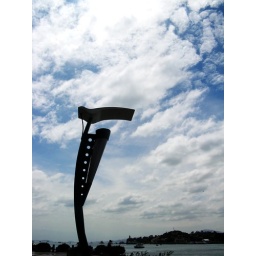
The street lamp in Gulangyu is very fancy.